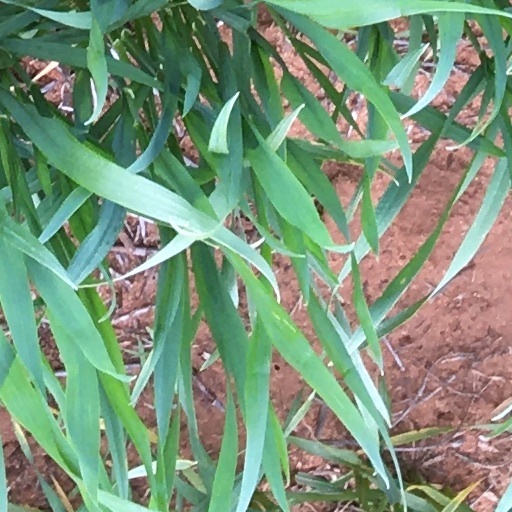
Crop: wheat